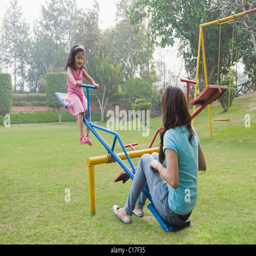
woman with her daughter playing on a seesaw